Glastonbury Festival

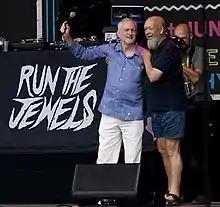
Jeremy Corbyn and Michael Eavis together on the Pyramid Stage at the 2017 Glastonbury Festival

Labour Party leader Jeremy Corbyn was invited to speak on the Pyramid Stage at the 2017 festival.